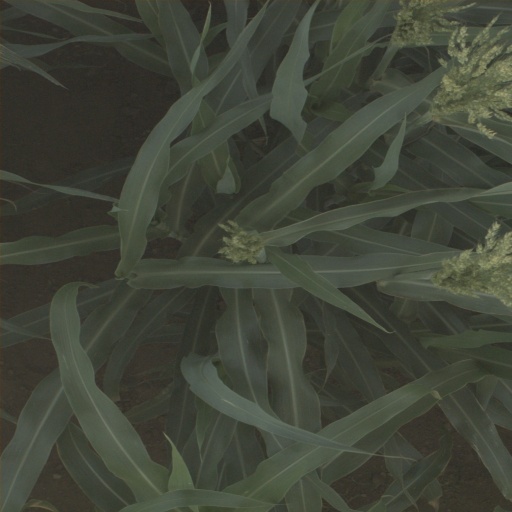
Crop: sorghum